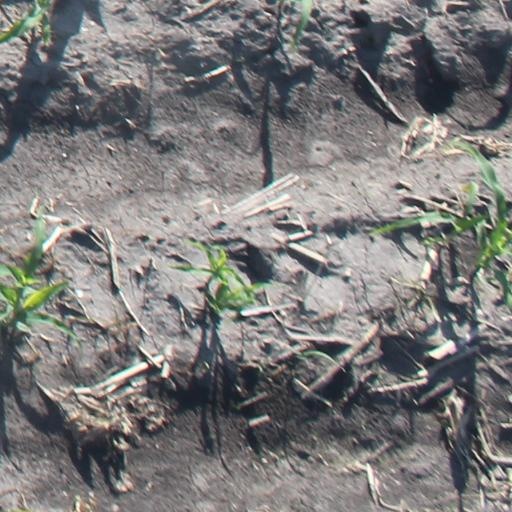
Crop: maize; corn